Jean-Pierre Nsame

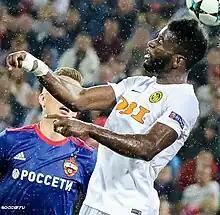
Jean-Pierre Nsame playing for BSC Young Boys in 2017

Jean-Pierre Junior Nsame (born 1 May 1993) is a Cameroonian professional footballer who plays as a forward for Ekstraklasa club Legia Warsaw.